Harbhajan Singh

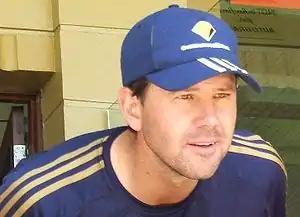
A man stands in front of a brick wall; he is wearing a dark blue cap with matching stripes, and a matching T-shirt. He is cleanshaven bar some stubble and has brown hair.

In 2006 Harbhajan's endorsements generated controversy when he appeared without his turban in an advertisement for Royal Stag whisky. This angered many orthodox Sikhs, leading to anti-Harbhajan protests in the Sikh holy city of Amritsar, with effigies of Harbhajan being burnt. The Sikh clergy and Shiromani Gurdwara Prabandhak Committee demanded an apology from him and asked Seagram's to withdraw the advert, on the basis that it had "hurt the feelings of Sikhs". Harbhajan quickly issued an apology, but he was also unhappy at the clergy's interference, stating "If they were unhappy, they should have called me and talked to me like a son". Harbhajan was also a brand ambassador for eBikeGo.